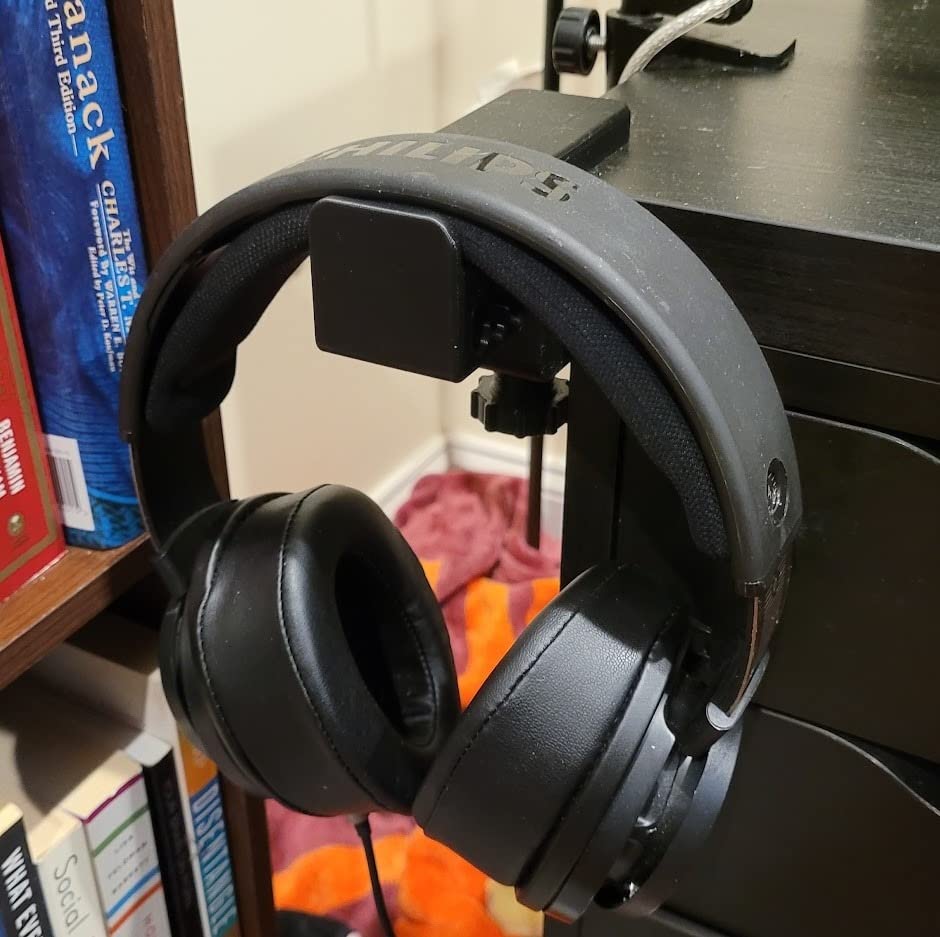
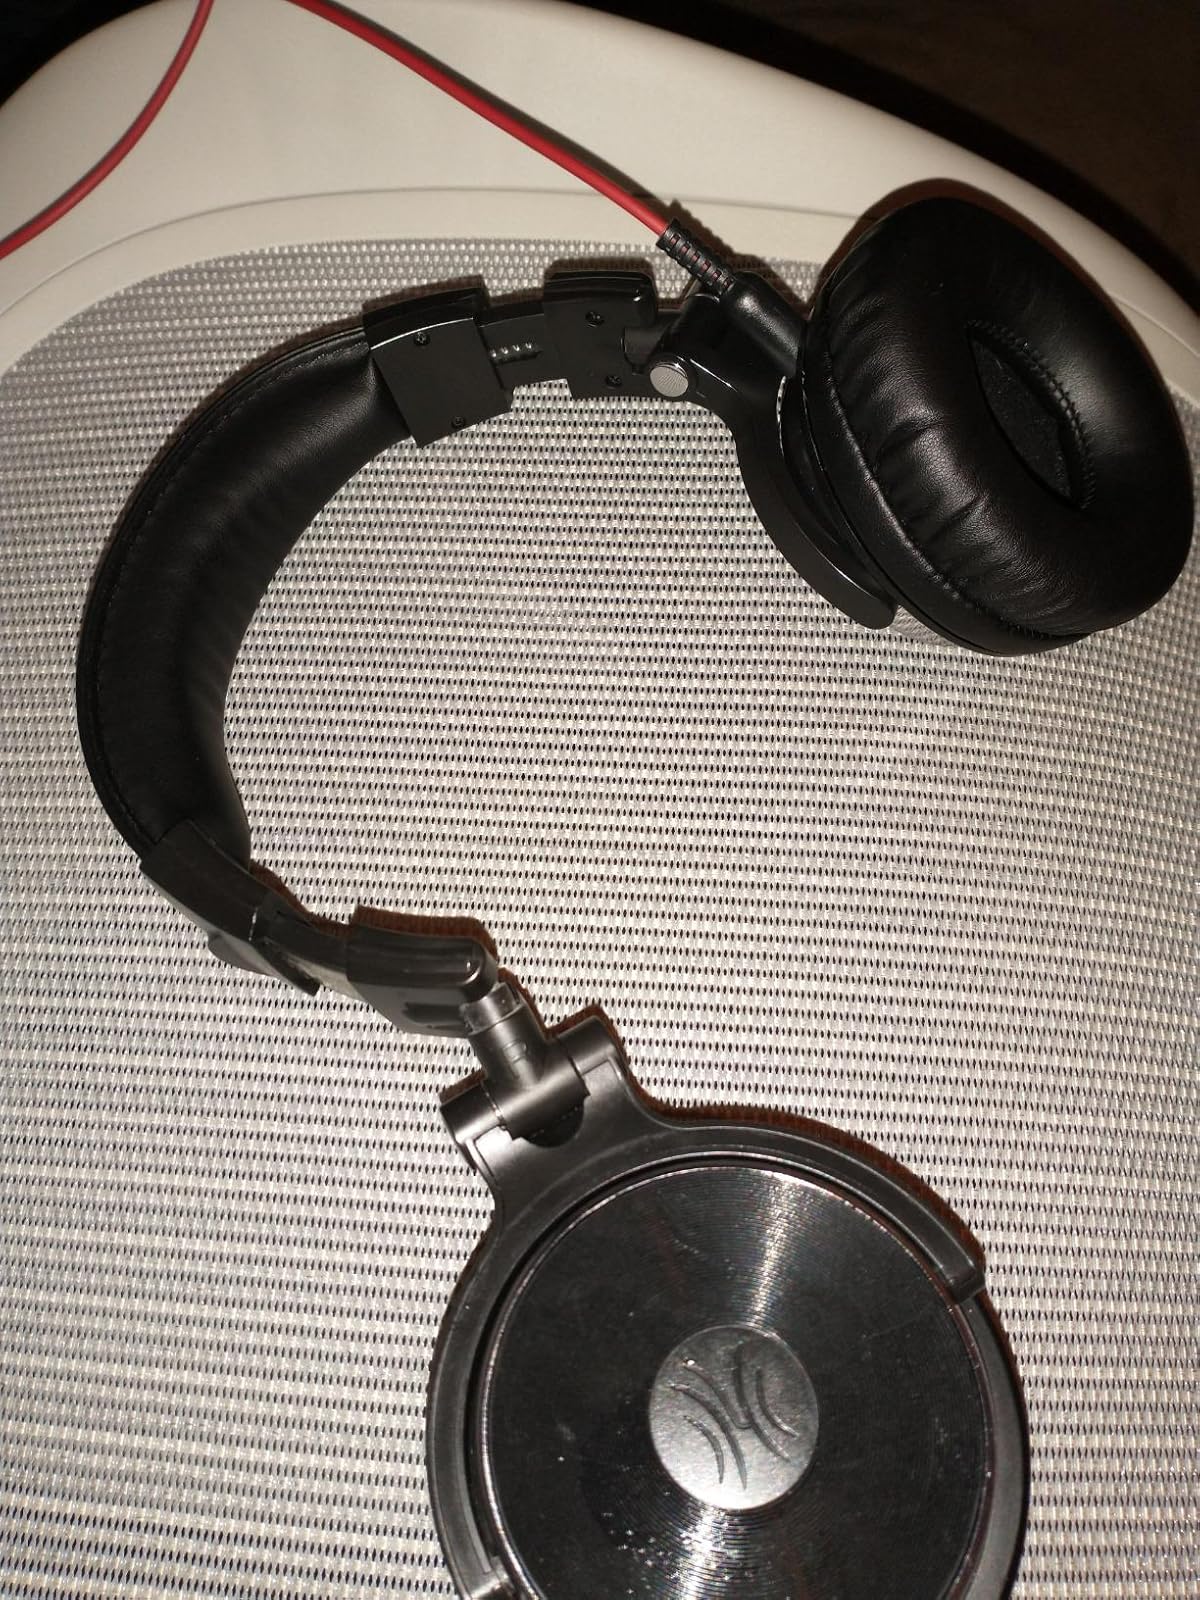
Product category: headphones
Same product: no